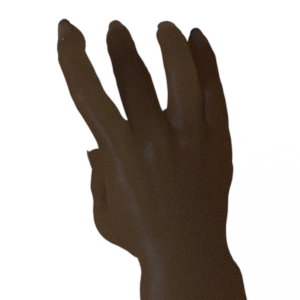
Label: paper